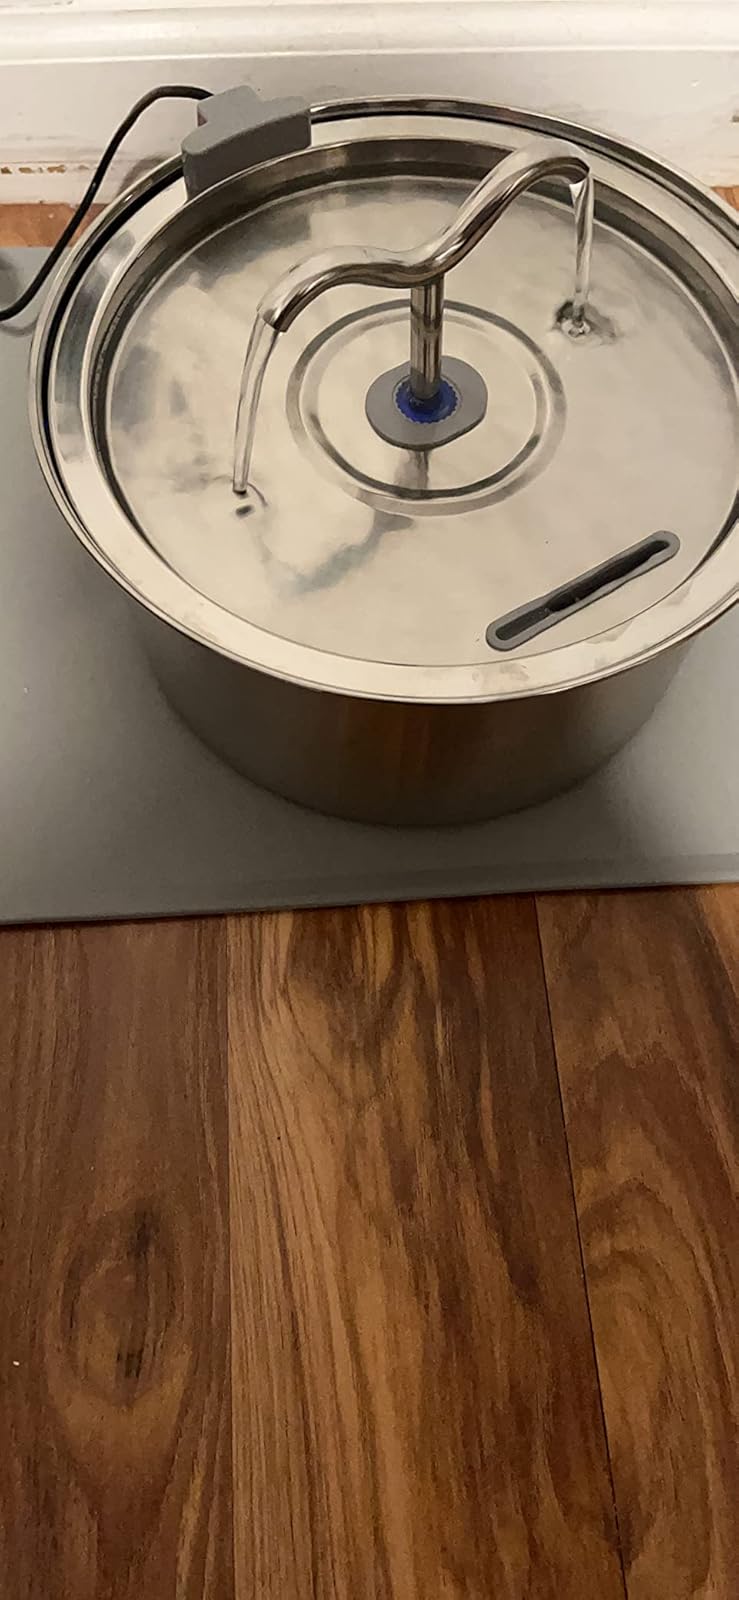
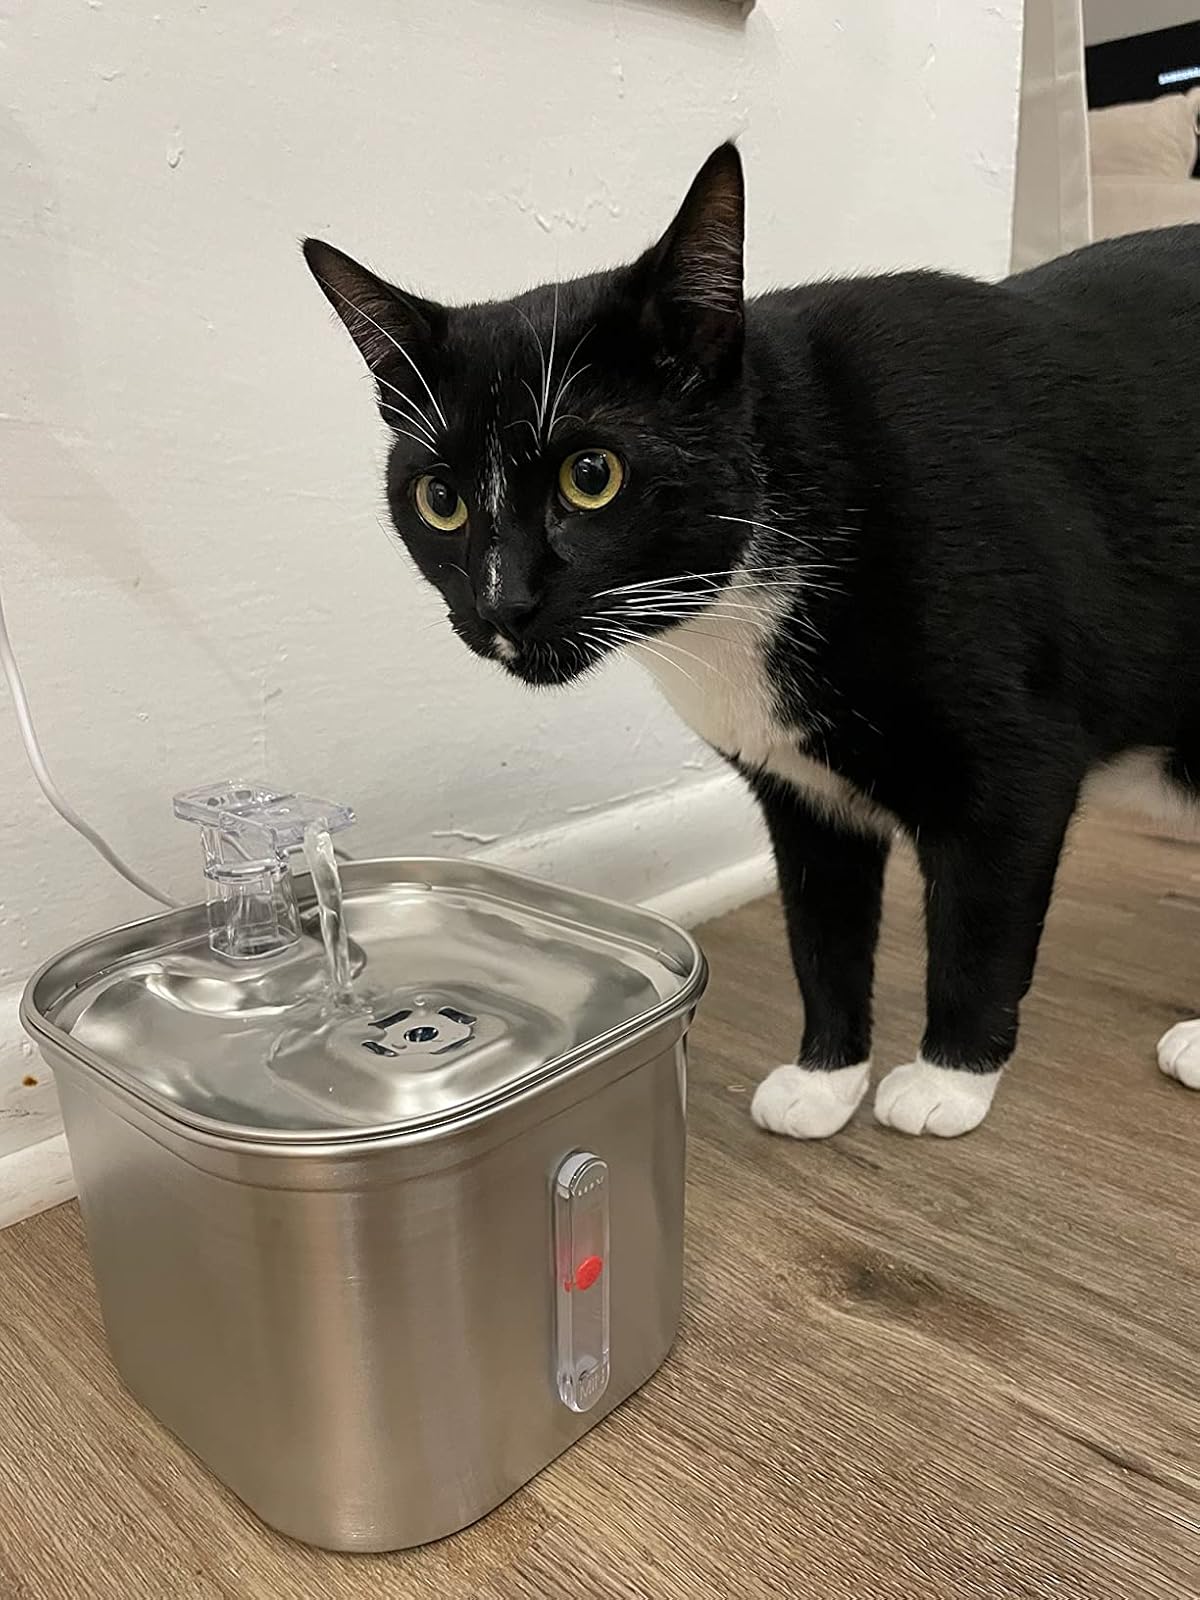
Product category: items_bowl
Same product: no